Irina Khakamada

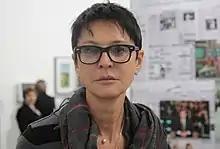
Khakamada in 2013

2016, she became a member of the Council of the Political Growth Party. She took part in the elections to the State Duma of the 7th convocation as a candidate from the “Party of Growth”, in the first part of the regional list of Moscow. The party won 1.28% of the vote and was unable to sit in parliament.